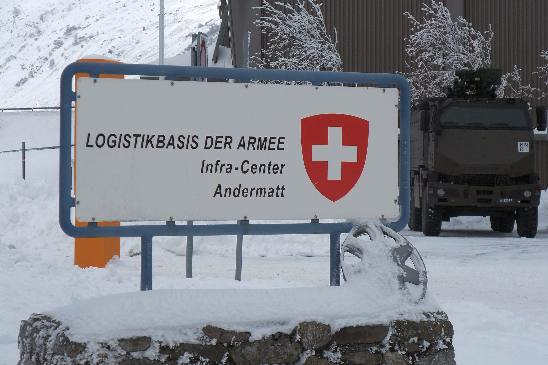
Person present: No